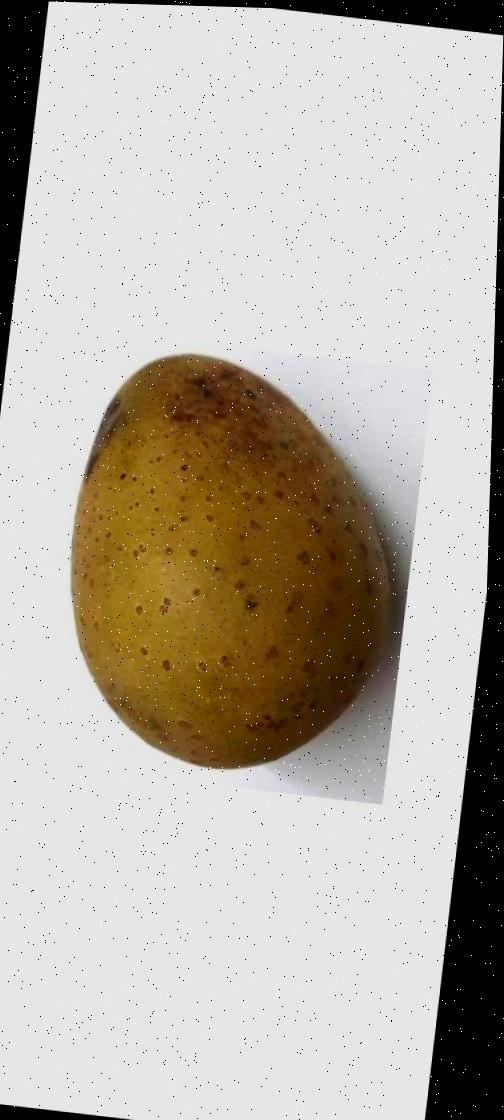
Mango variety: Gourmoti